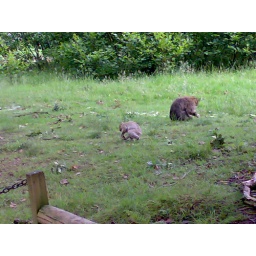
All monkeys in the forest are Barbary Macaques.Taken with a Nokia N73 on the 22th July 2007.